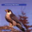
Label: bird